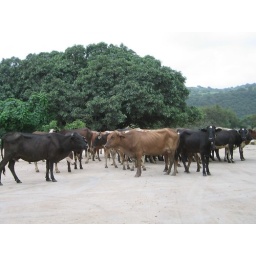
random cows standing around